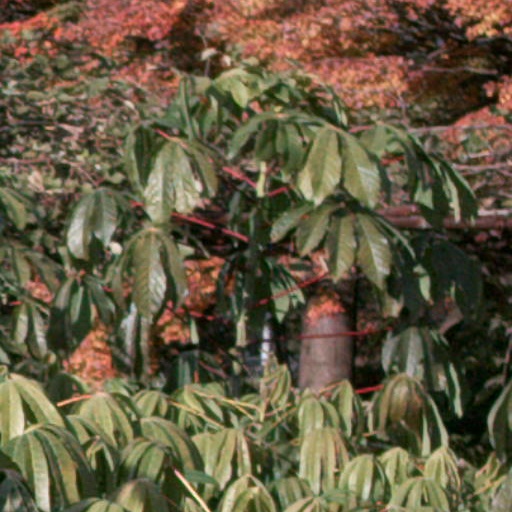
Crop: cassava